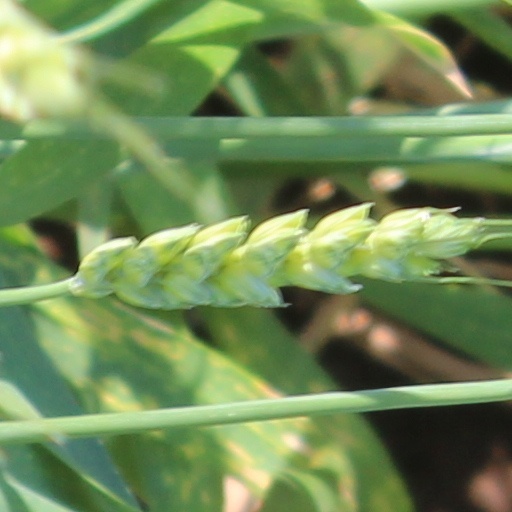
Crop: wheat